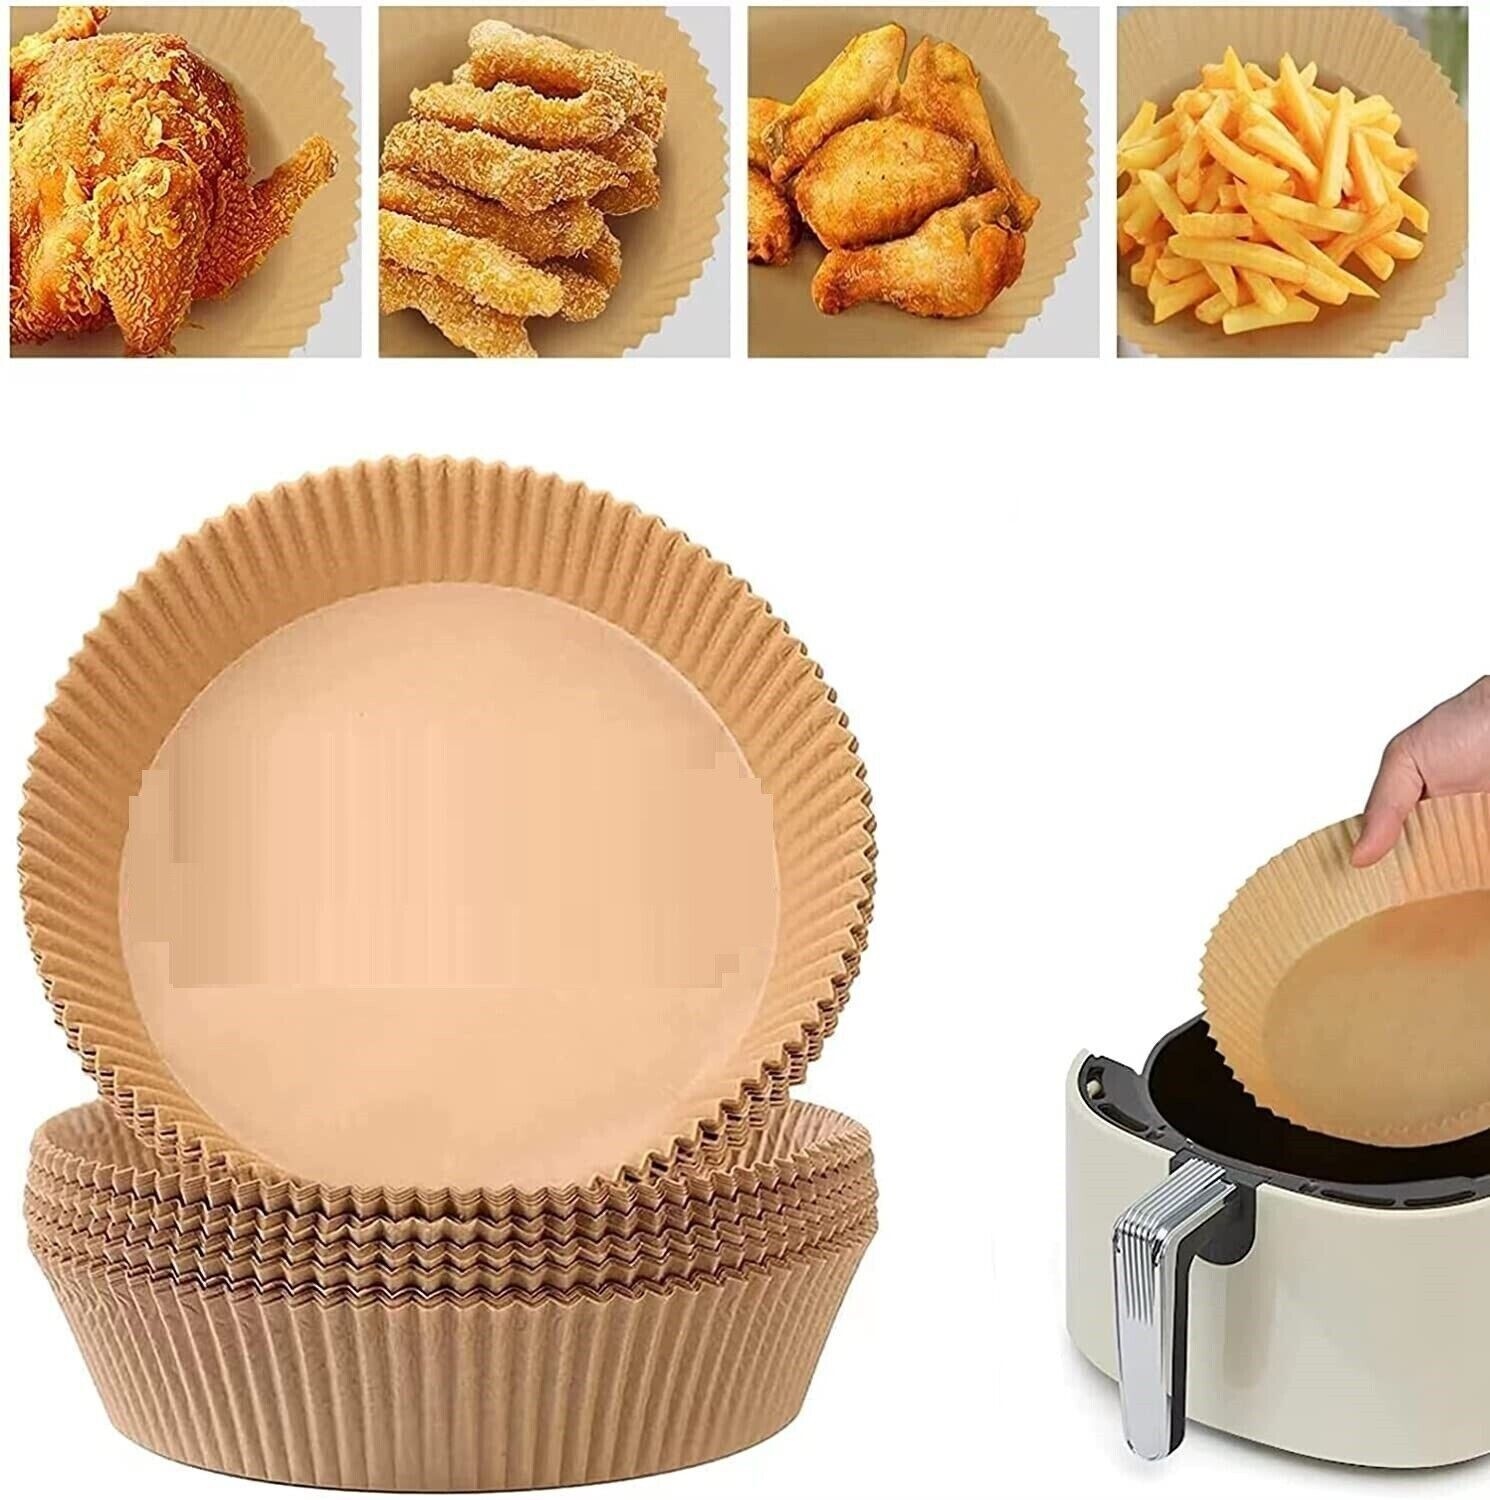
Kitcheniva 110-Pieces Air Fryer Disposable Paper Liners Non-stick Parchment
Features: 1 These disposable paper linings can effectively prevent food residue from entering the fry pot, making it as clean as unused, saving time and effort. If you hate cleaning after baking, you must use these paper liners. 2 Using food-grade parchment paper, it is waterproof, oil-proof, non-sticky, 100% healthy, and has good heat resistance. It can withstand temperatures up to 428 degrees Fahrenheit. And it has no effect on the taste of food. 3 Including 50 sheets of paper liners, with sufficient quantity to provide a variety of options for your daily cooking, baking and replacement needs. Just throw away the paper liner after use. It is no longer necessary to clean the fryer. 4 The inner pot of these non-stick disposable air fryer has a round bowl-shaped design, no need to tear, fold, cut or bend, and can be put directly in when preparing to cook. The raised edge of 1.8 inches can protect the sides of the fryer and prevent food from sticking to it. 5 Suitable for air fryer, microwave oven, oven, steamer, cooking utensils, etc. The paper lining can be used for baking, baking, frying or holding food, suitable for home baking, camping, barbecue, summer parties, etc., light and practical. Specifications: Material:Paper Color:Natural Color Size : Depth: 4.5cm/1.77in Bottom Diameter: 16cm/6.29in top Diameter: 20cm/7.78in Shape: Disc type Package Included: 110Pcs Natural Color Paper Liner Mats
Brand: Kitcheniva
Category: Home & Garden > Kitchen & Dining > Kitchen Appliance Accessories > Deep Fryer Accessories